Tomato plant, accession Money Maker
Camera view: tilt-top (135 deg); turntable rotation: 60 degrees
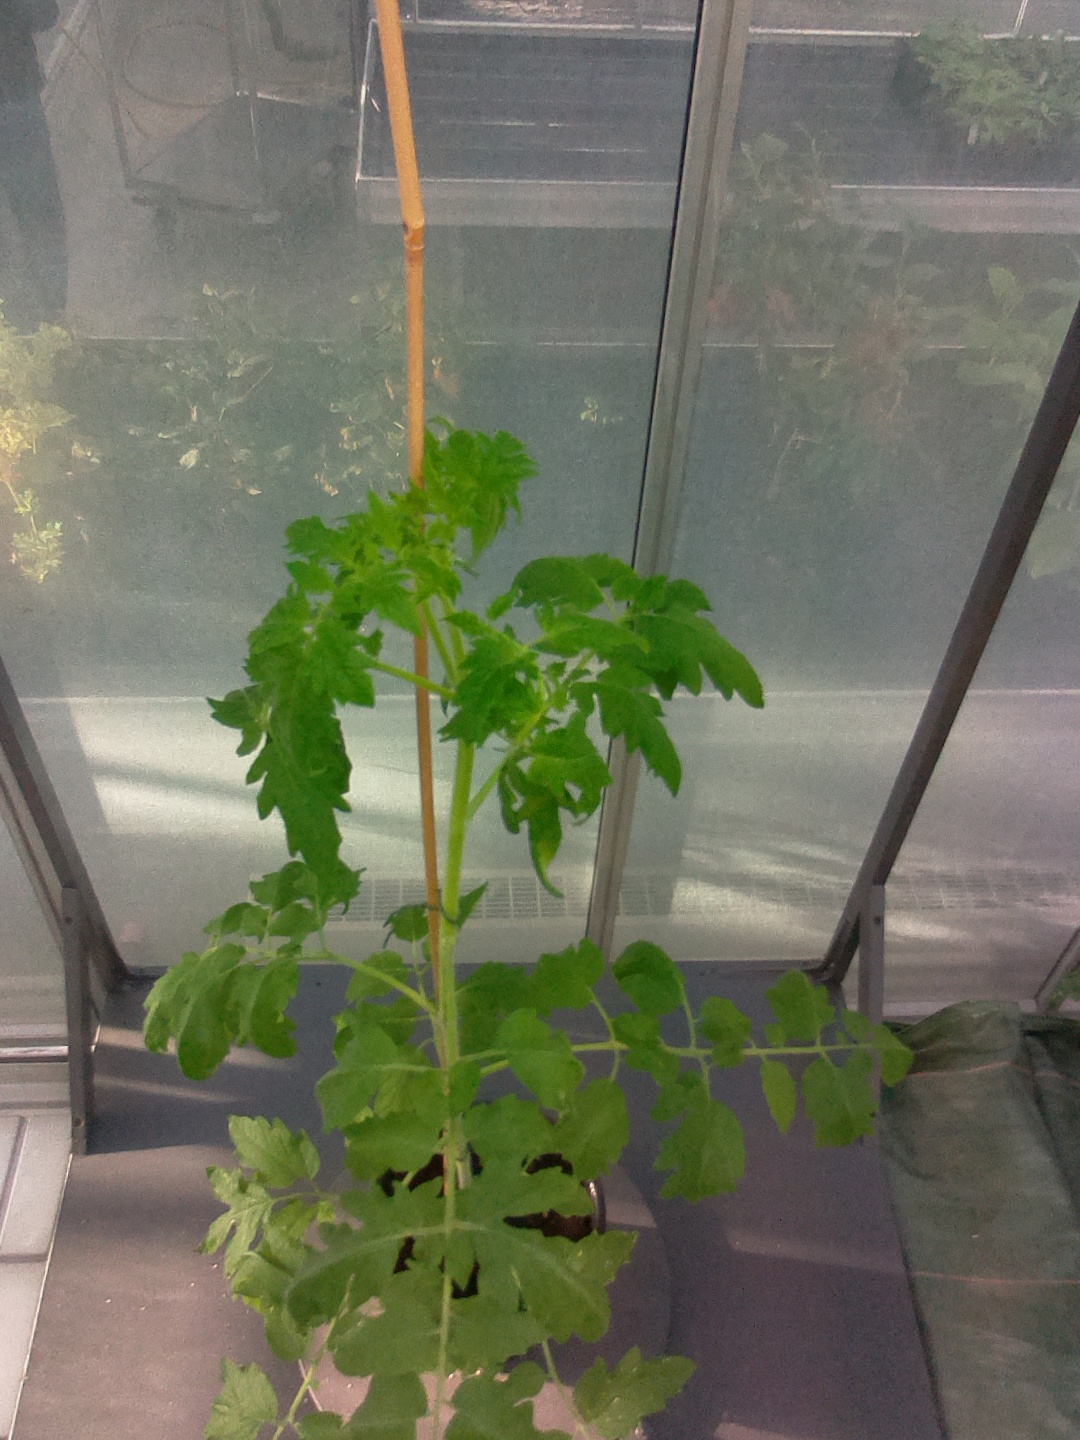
BBCH growth stage 51: First inflorence visible, visible closed flower bud